Isfahan Seminary

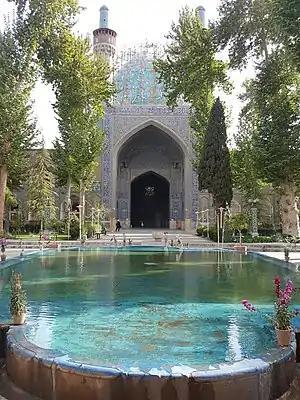
Chaharbagh Madrasa, one of the "Isfahan Seminary" schools

Most Islamic sciences are taught periodically and at very high levels in the schools of "Isfahan Seminary", the most important of which are the following: